Spore Creatures

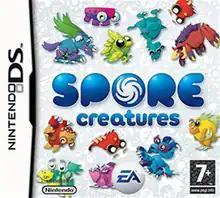
Nintendo DS cover art

Spore Creatures is a 2008 science fiction adventure game developed by Griptonite Games and published by Electronic Arts. The game is a spin-off of "Spore" in which a player controls and evolves a creature of their creation to save another creature from the clutches of an alien who plans on dominating the galaxy.